Answer in natural language. Considering the relative positions, is modern gray dresser with three drawers above or below Doorway? Choose between the following options: below or above
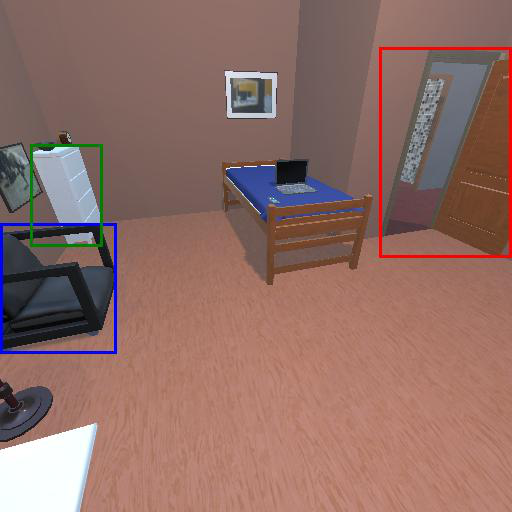
<answer>below</answer>